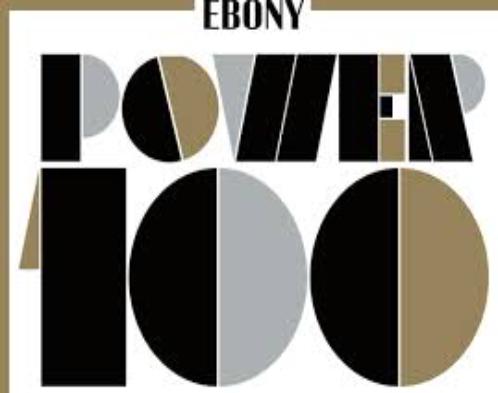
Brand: Ebony cameras
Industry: Electronic